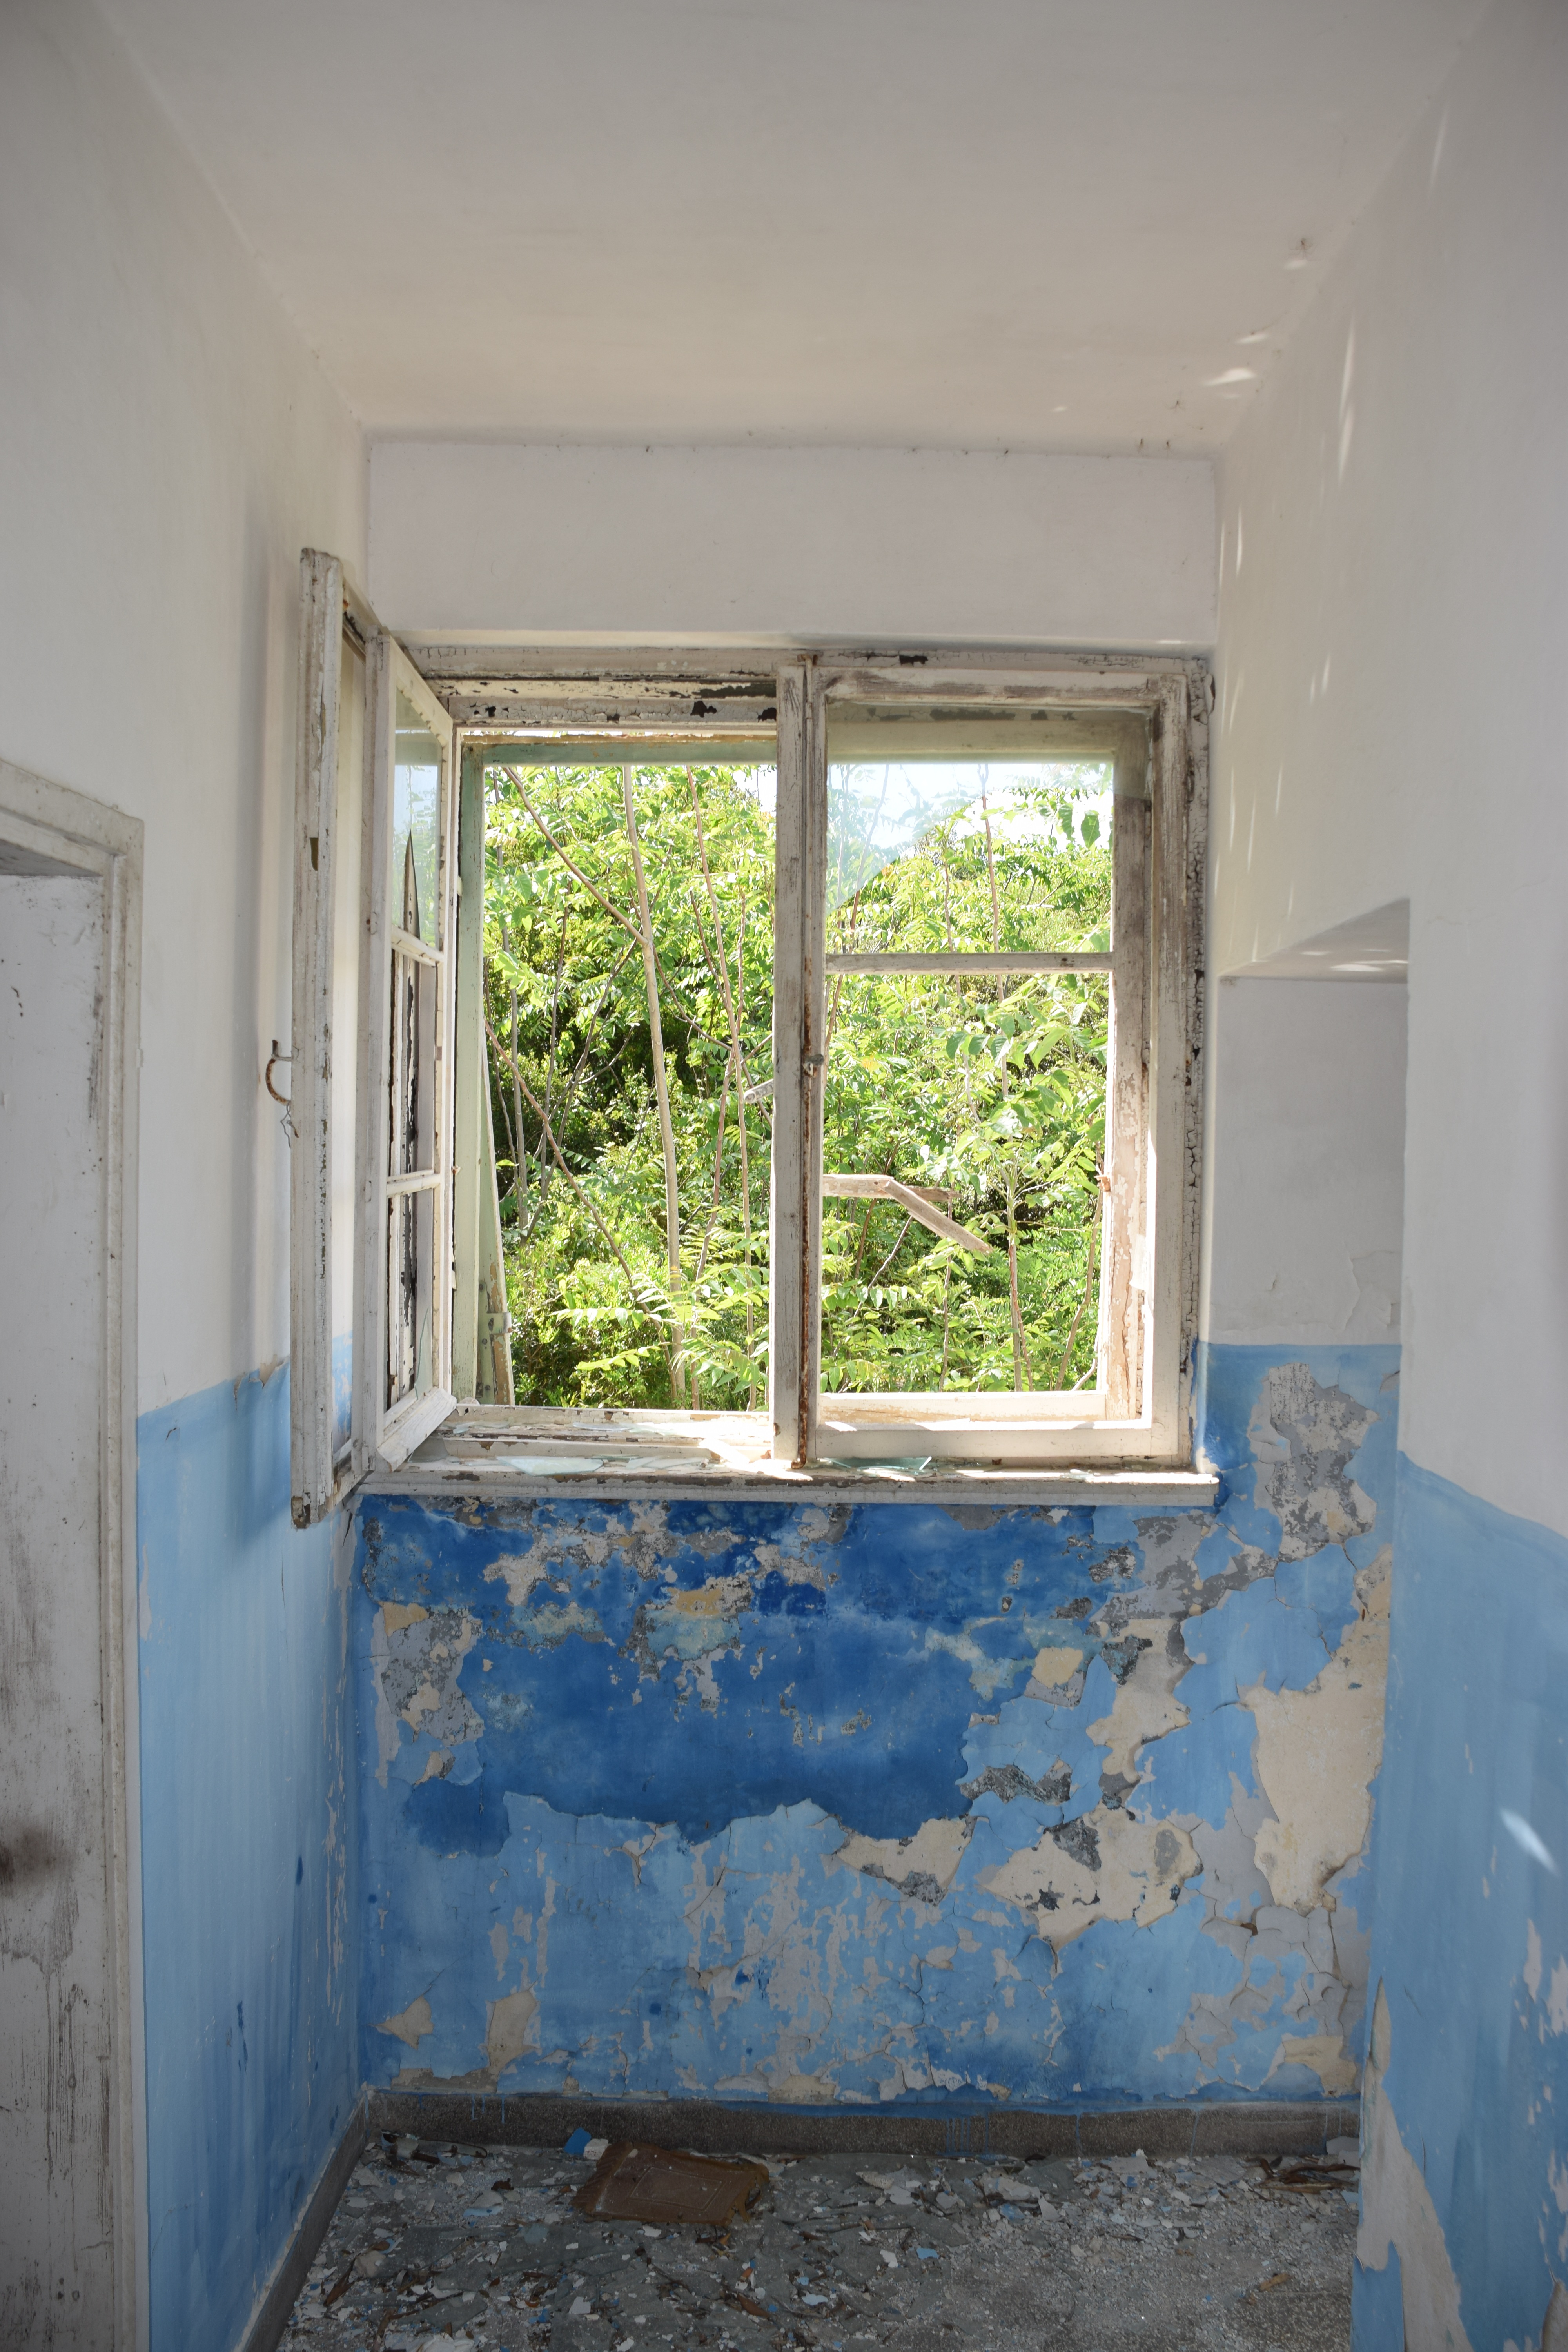
architecture, house, floor, window, building, home, wall, construction, cottage, broken, abandoned, property, dirty, blue, living room, decay, room, weathered, interior design, history, damaged, real estate, crumble